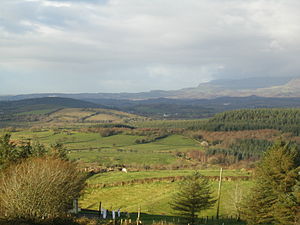
County Leitrim / Historie
Typisk Leitrim landskab
County Leitrim er et county i Republikken Irland i provinsen Connacht i den nordvestlige del, sydøst for Donegal Bay. Navnet kommer fra liath druim, som betyder grå bakkeryg.